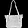
Label: Bag